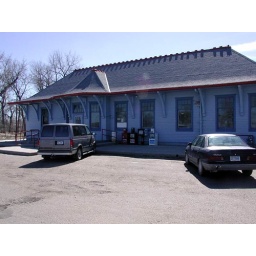
An old train depot that houses a great greasy spoon near Scottsbluff, NE.